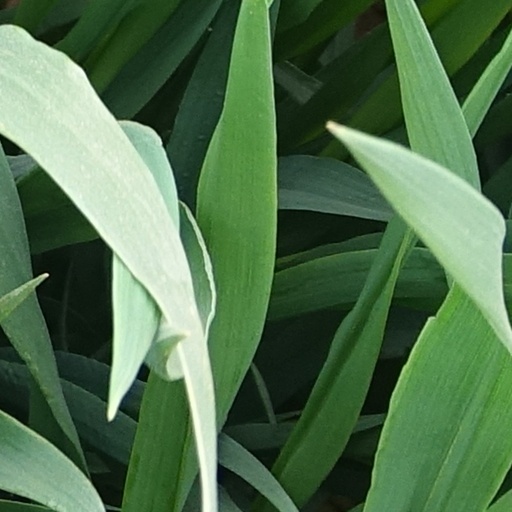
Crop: wheat